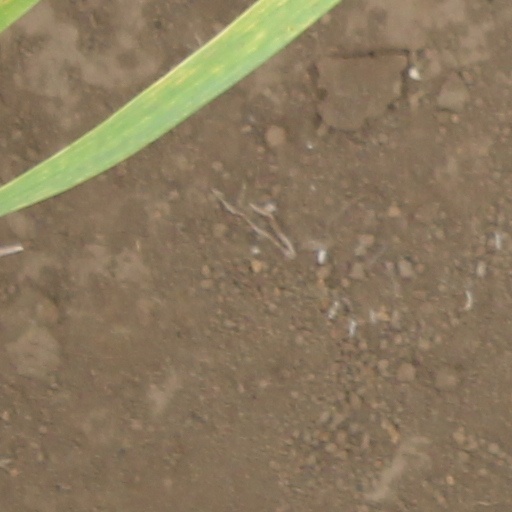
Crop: wheat